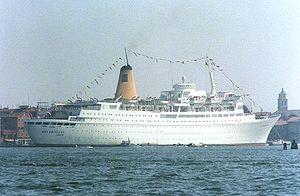
Le Mona Lisa est un navire de croisière appartenant aujourd'hui à Lord Nelson Seereisen.